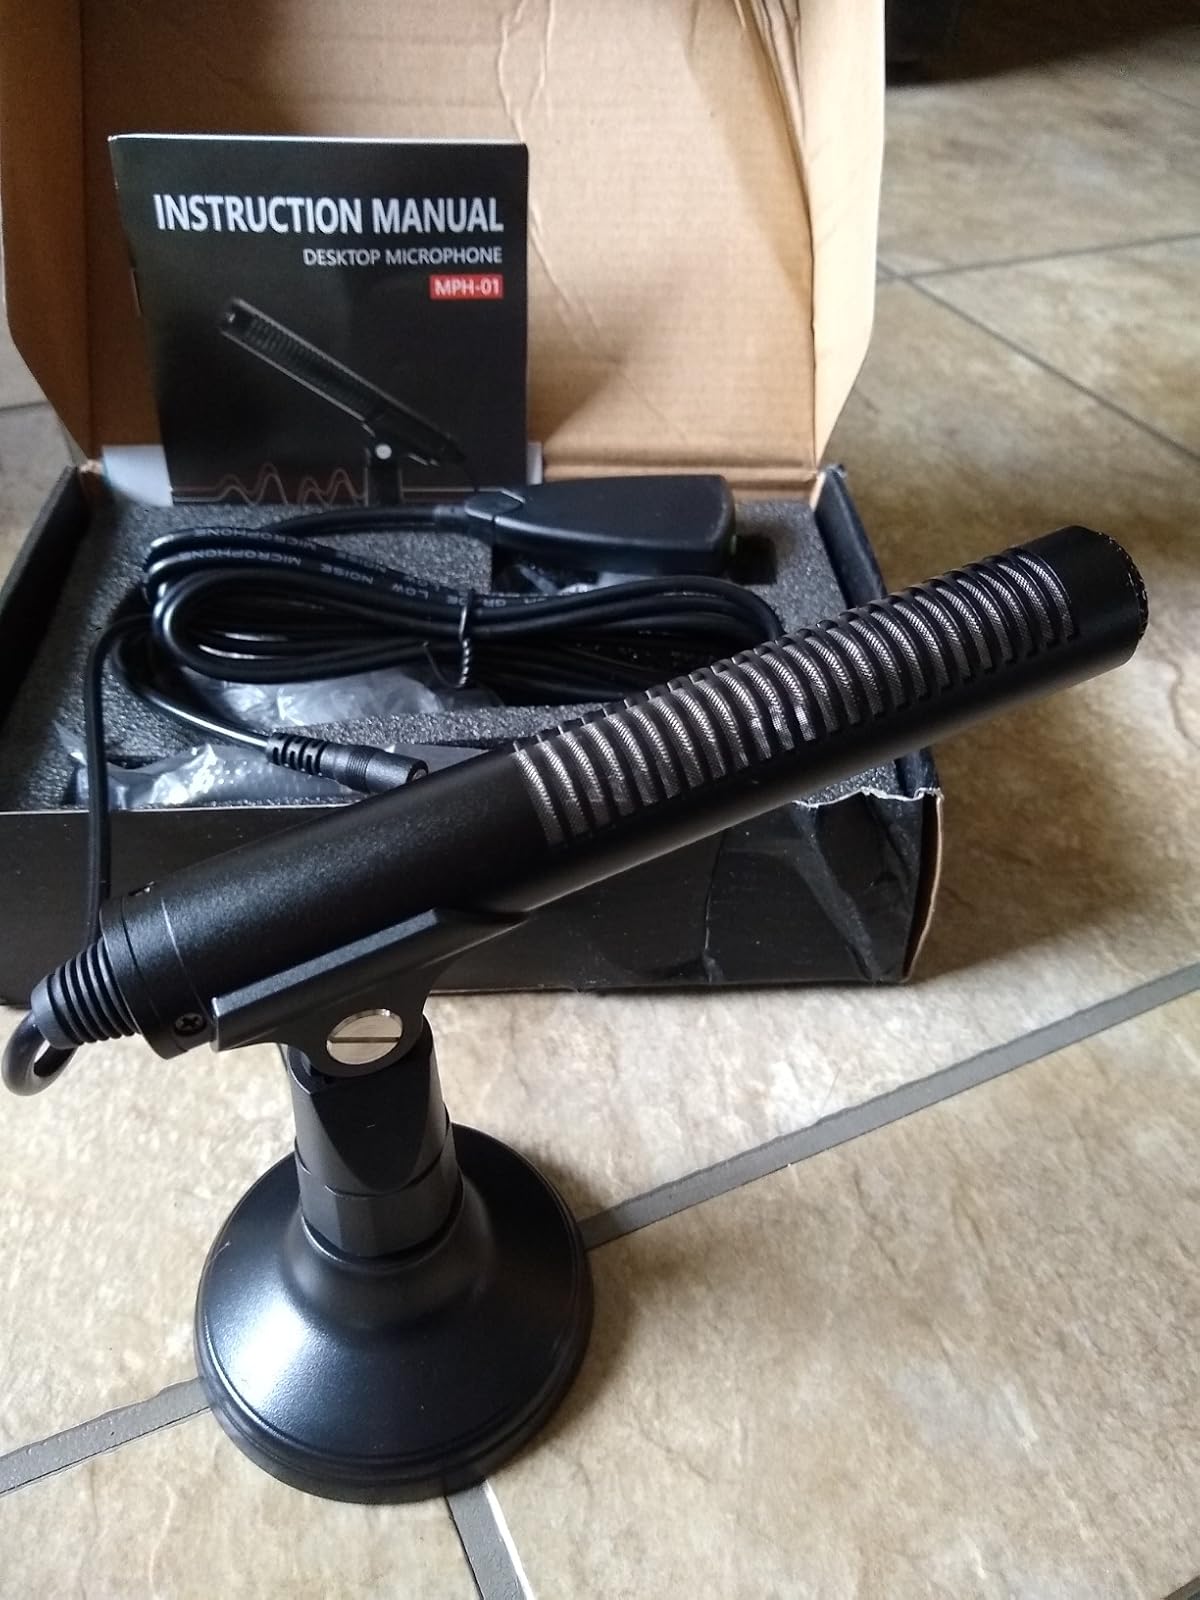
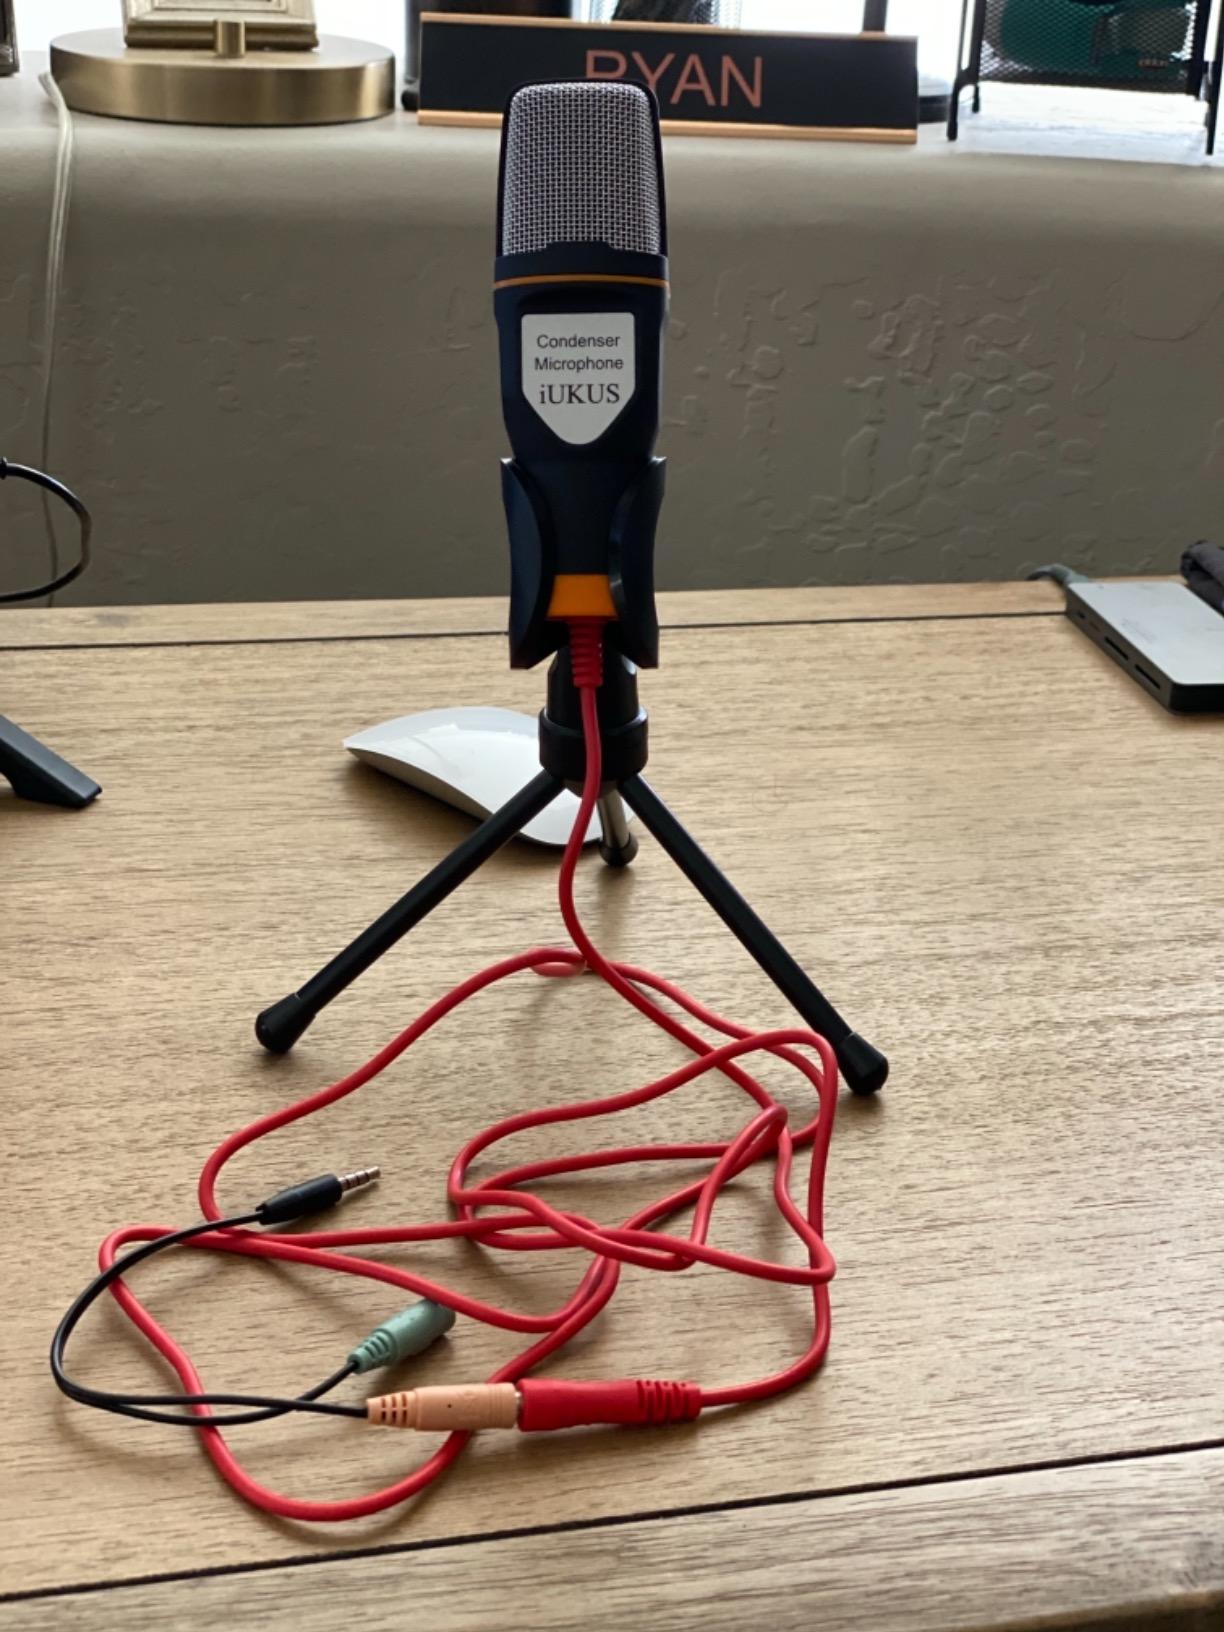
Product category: microphone
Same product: no